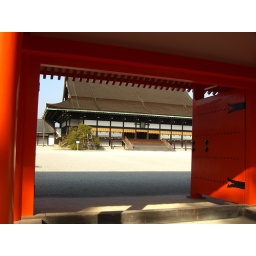
The building inside the orange gate is Shishinden. This is the most important building in the palace, as all the ceremonies are held there.